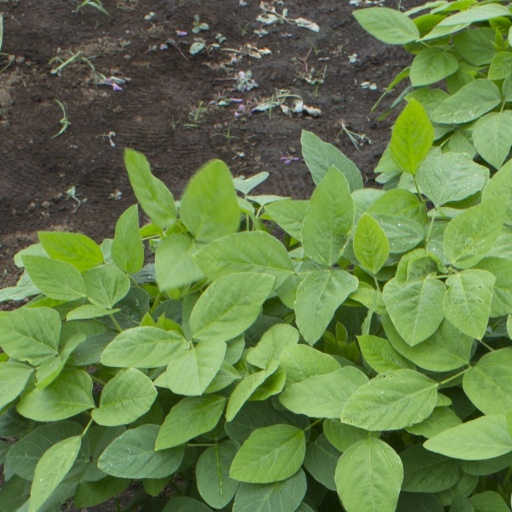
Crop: soybean